Wat Phra Yai

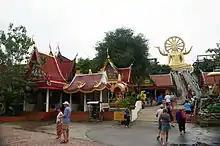
Route to Big Buddha

The Buddha is near a beachtown called Bang Rak, now often called Big Buddha Beach. It is northwest from Chaweng and east from Bophut. The temple is located on Thai highway 4171, which is a side route off of Highway 4169, the main route around the island.